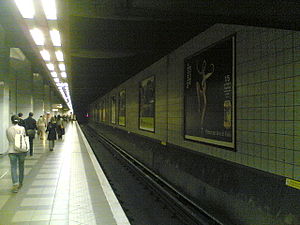
La Défense (metrostation) / Stationen
Perronen i retningen mod Château de Vincennes) i 2007.
La Défense er en station på metronettet i Paris og er endestation for metrolinje 1. Den ligger i kommunen Puteaux.